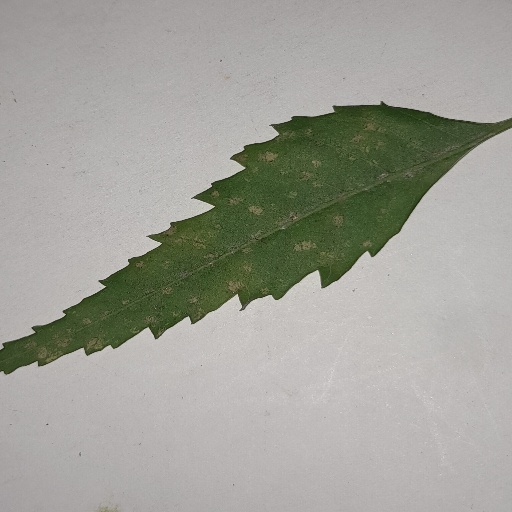
Species: Neem
Leaf condition: Powdery Mildew